Uastyrdzhi

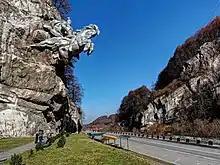
Uastyrdzhi monument in Alagir Canyon, Ossetian Military Road (1995)

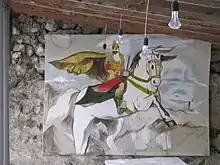
Unidentified image (2009 photograph)

Uastyrdzhi is the name of Saint George in Ossetian folklore. Uastyrdzhi is the patron of the male sex and travellers as well as being a guarantor of oaths, like his Iranian counterpart Mithra (among others such as Verethragna and Fereydun) with whom he shares a common origin. It is forbidden for women to pronounce his name; instead, they must refer to him as "lӕgty dzuar" (literally, "the saint of men").